Agneepath (soundtrack)

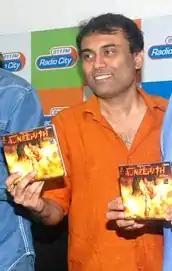
Amitabh Bhattacharya at the audio release of Agneepath

The film's audio was digitally released on 12 December 2011, and a physical release of the album took place on 16 December at the Radio City FM station (Mumbai) with the composer duo, lyricist and the director in attendance.